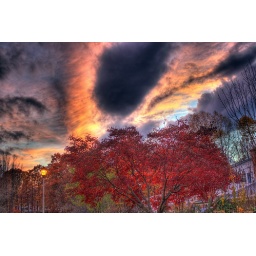
I love this crimson red tree out in front of our house.